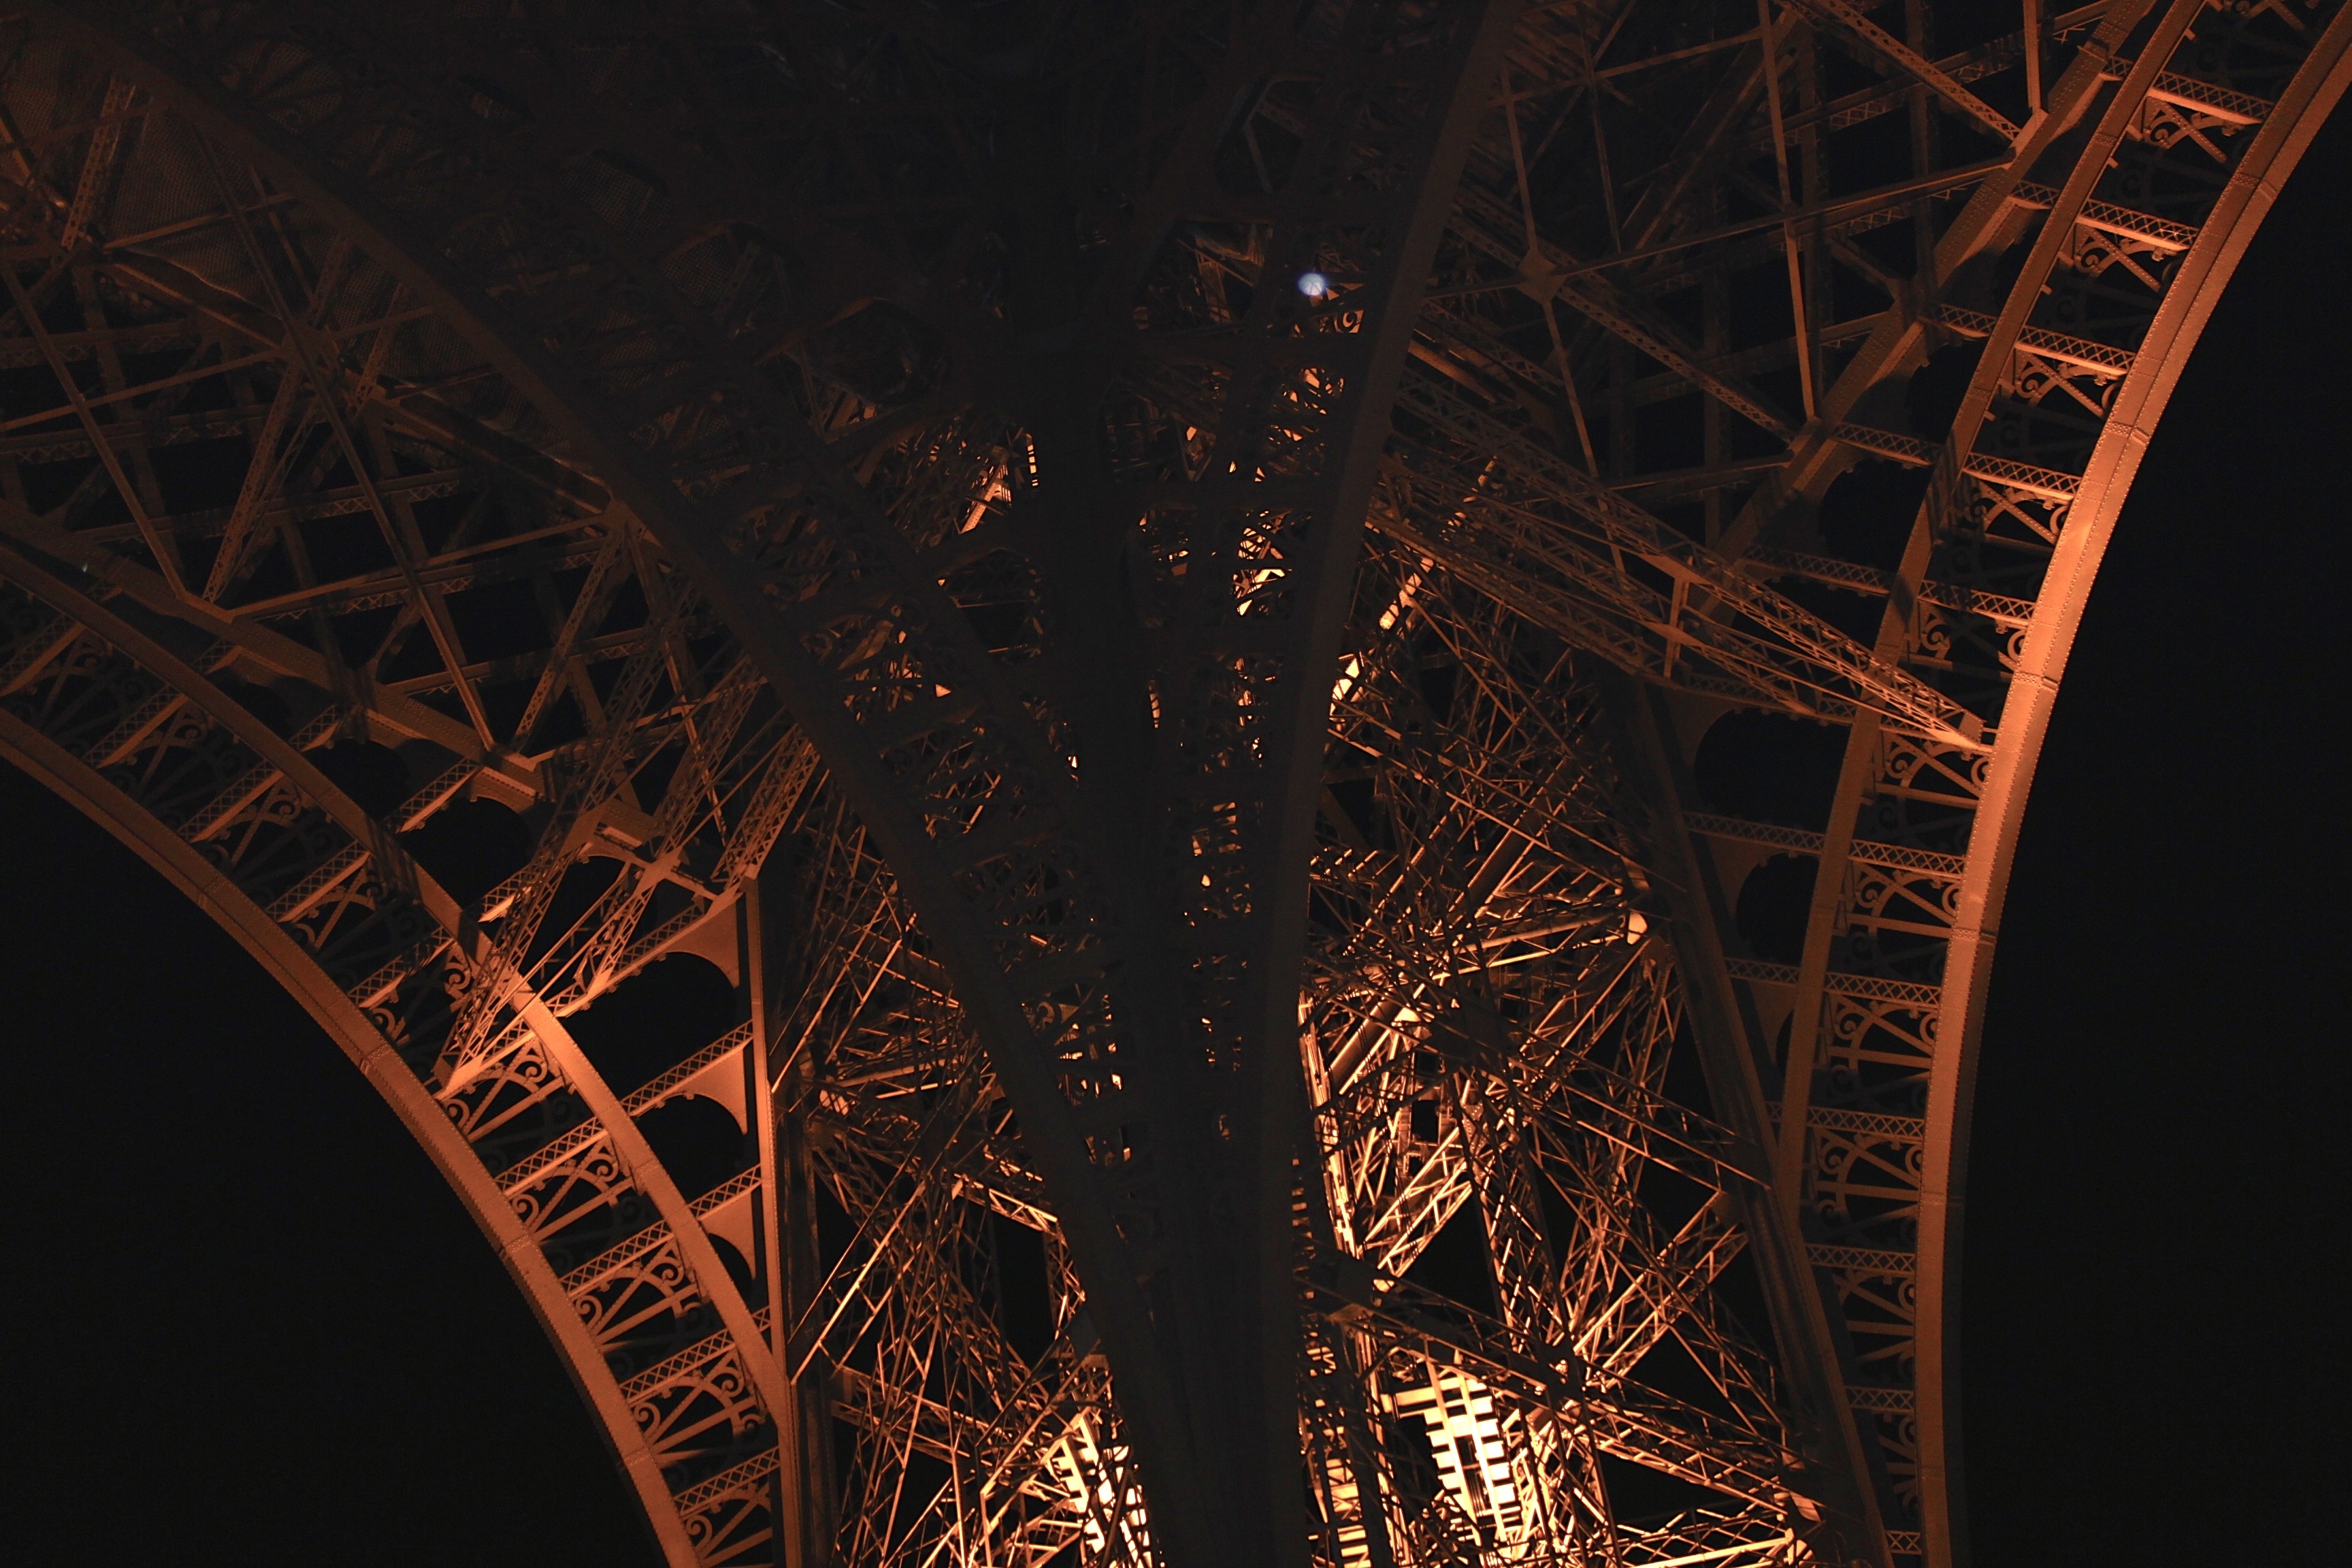
light, architecture, structure, night, eiffel tower, paris, travel, france, europe, ferris wheel, tower, landmark, darkness, eiffel, french, symmetry, tourist attraction